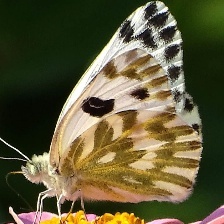
Species: BECKERS WHITE
Butterfly family (ImageNet category): cabbage_butterfly